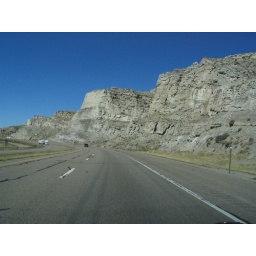
I-80 near Rock Springs, Wyoming. The black marks washing down the rocks are from small veins of coal.